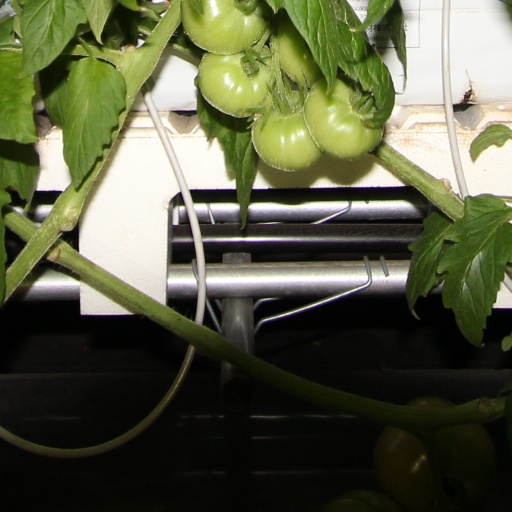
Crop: tomato